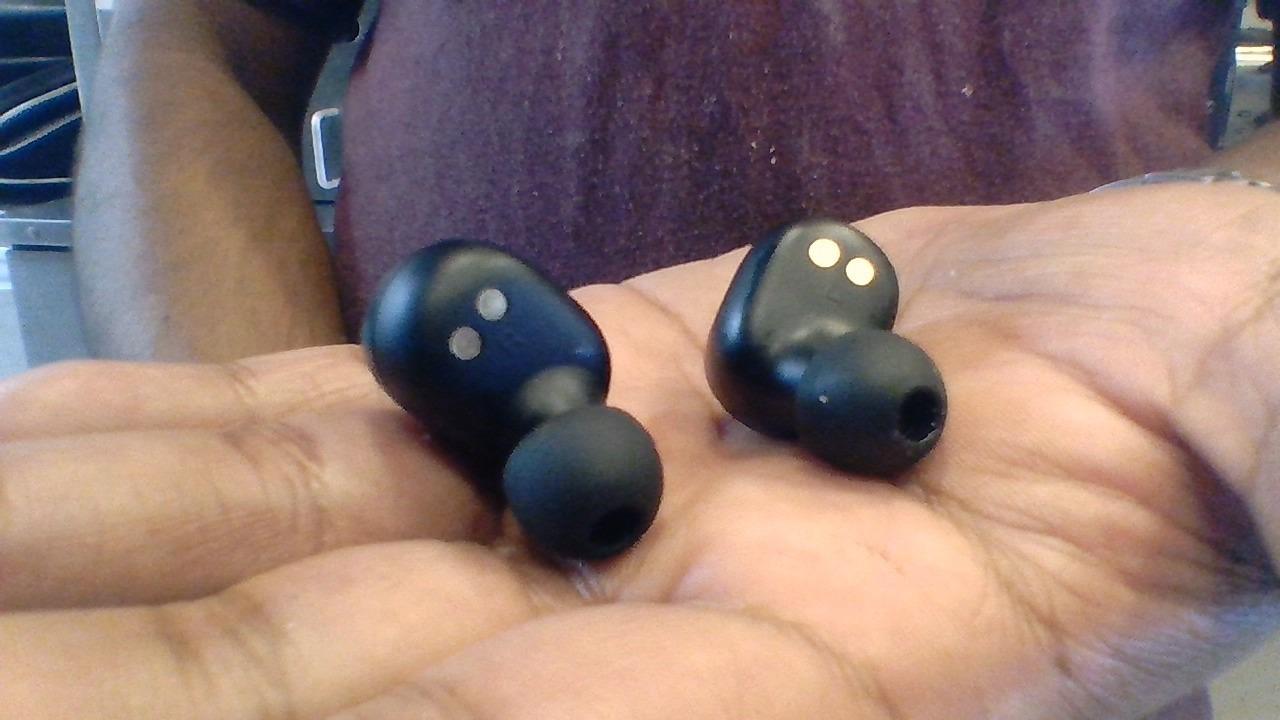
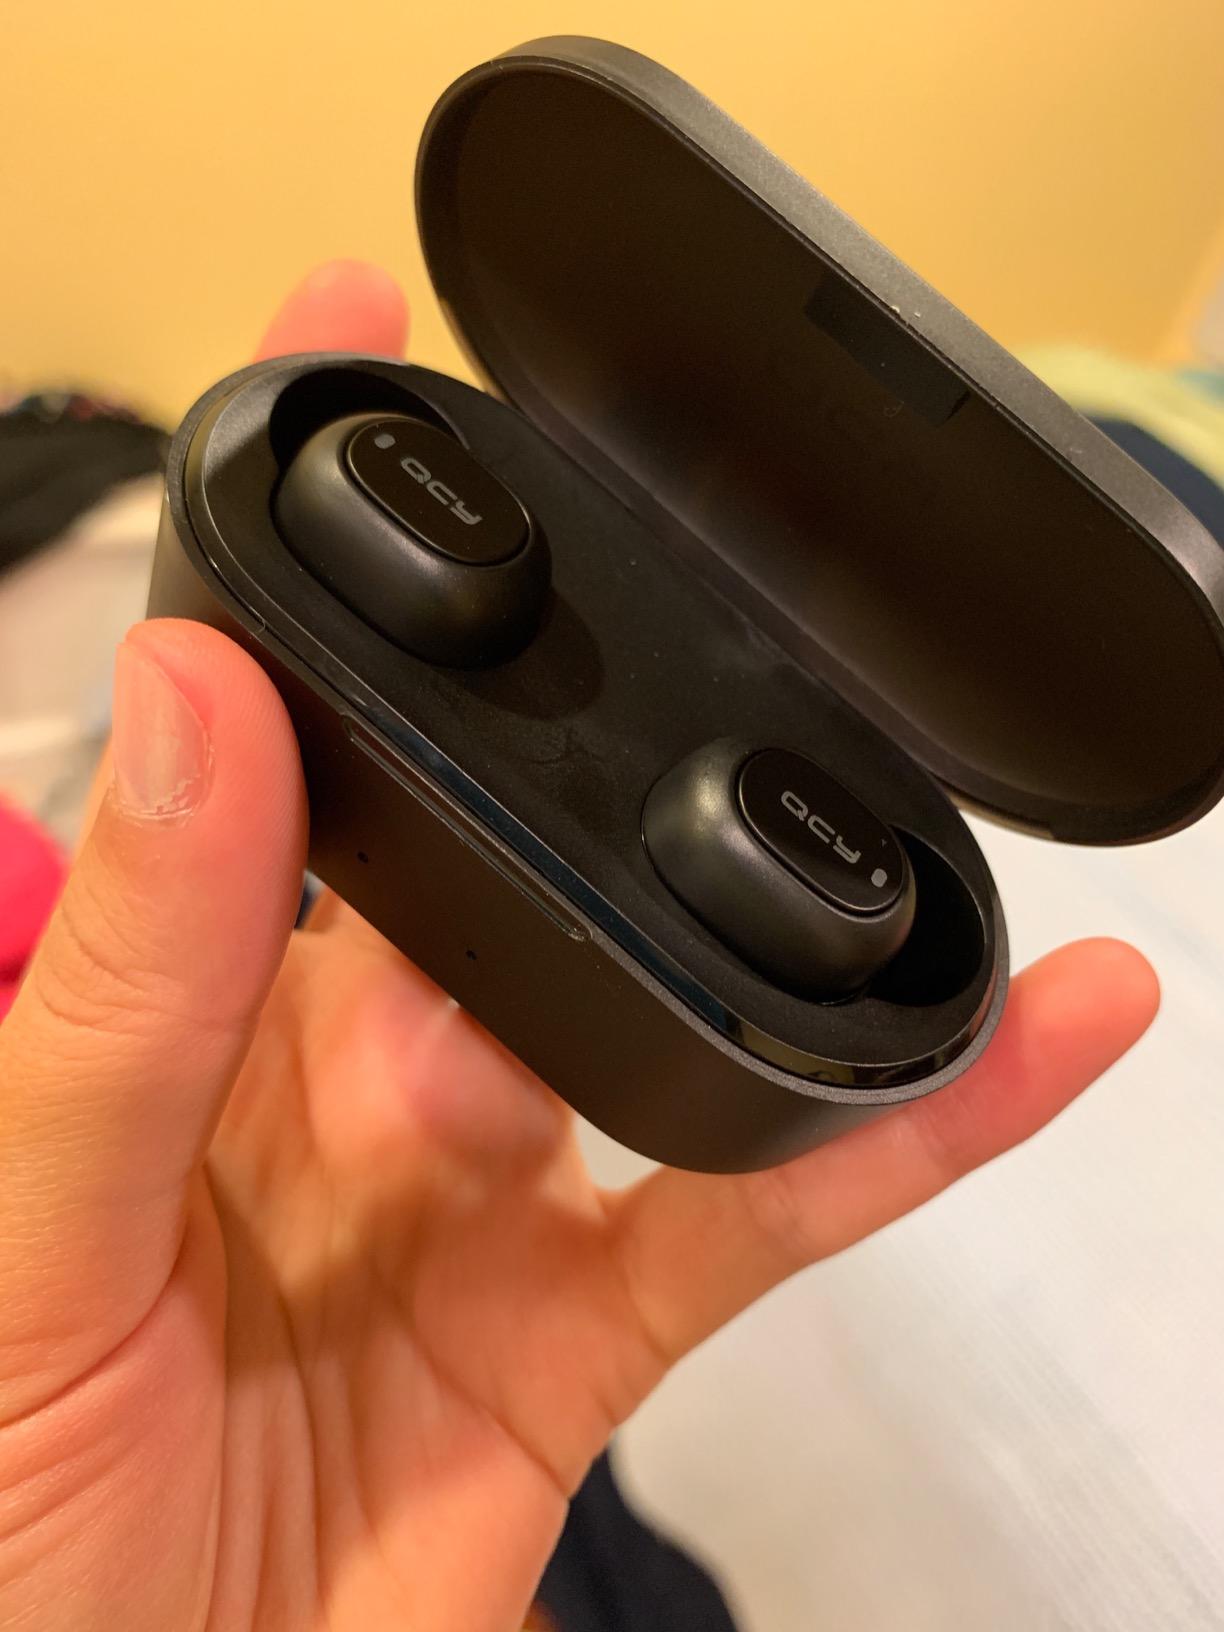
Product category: earbuds
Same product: yes